Fred Hayman

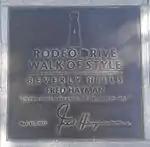
Hayman's plaque on the Walk of Style

In 2011, Hayman was honored with a plaque on the Rodeo Drive Walk of Style. Also in 2011, Rose Apodaca published a biography of Hayman, "Fred Hayman—The Extraordinary Difference".